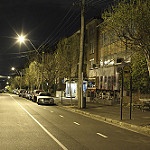
Label: street